W. H. Auden

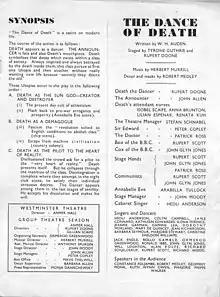
Programme of a Group Theatre production of "The Dance of Death", with unsigned synopsis by Auden

Auden began writing poems in 1922, at 15, mostly in the styles of 19th-century romantic poets, especially Wordsworth, and later poets with rural interests, especially Thomas Hardy. At 18 he discovered T. S. Eliot and adopted an extreme version of Eliot's style. He found his own voice at 20 when he wrote the first poem later included in his collected work, "From the very first coming down". This and other poems of the late 1920s tended to be in a clipped, elusive style that alluded to, but did not directly state, their themes of loneliness and loss. Twenty of these poems appeared in his first book "Poems" (1928), a pamphlet hand-printed by Stephen Spender.